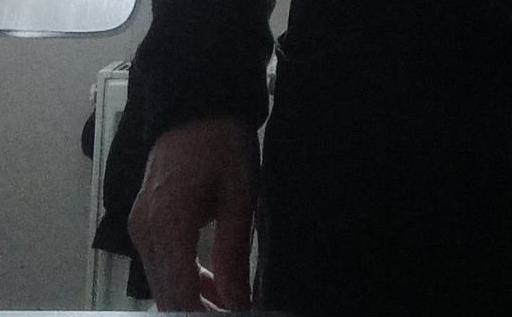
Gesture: no_gesture